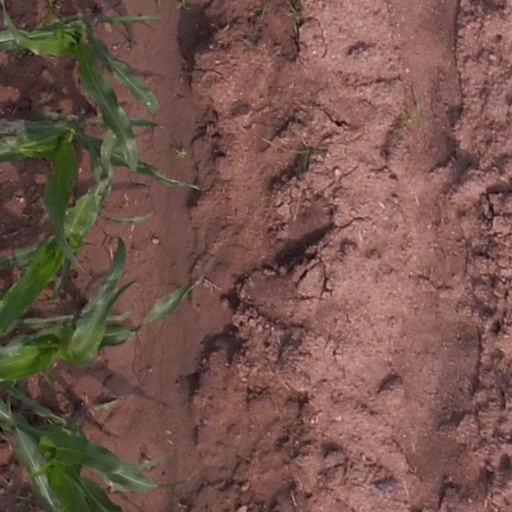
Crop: maize; corn